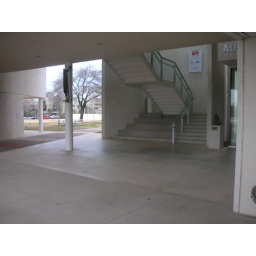
Comng from office area heading north to the breezeway area in front of the door to the lobby